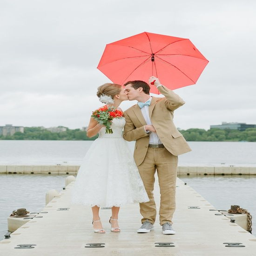
a wedding on the water would make an unique venue and would make great photos